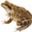
Label: frog